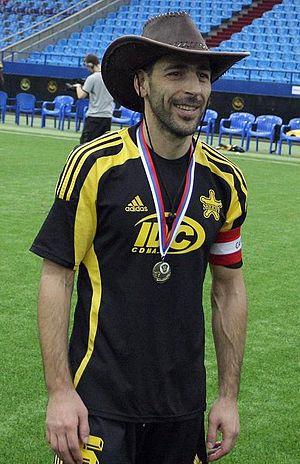
Vazha Tarkhnishvili est un footballeur géorgien né le 25 août 1971 à Gori.